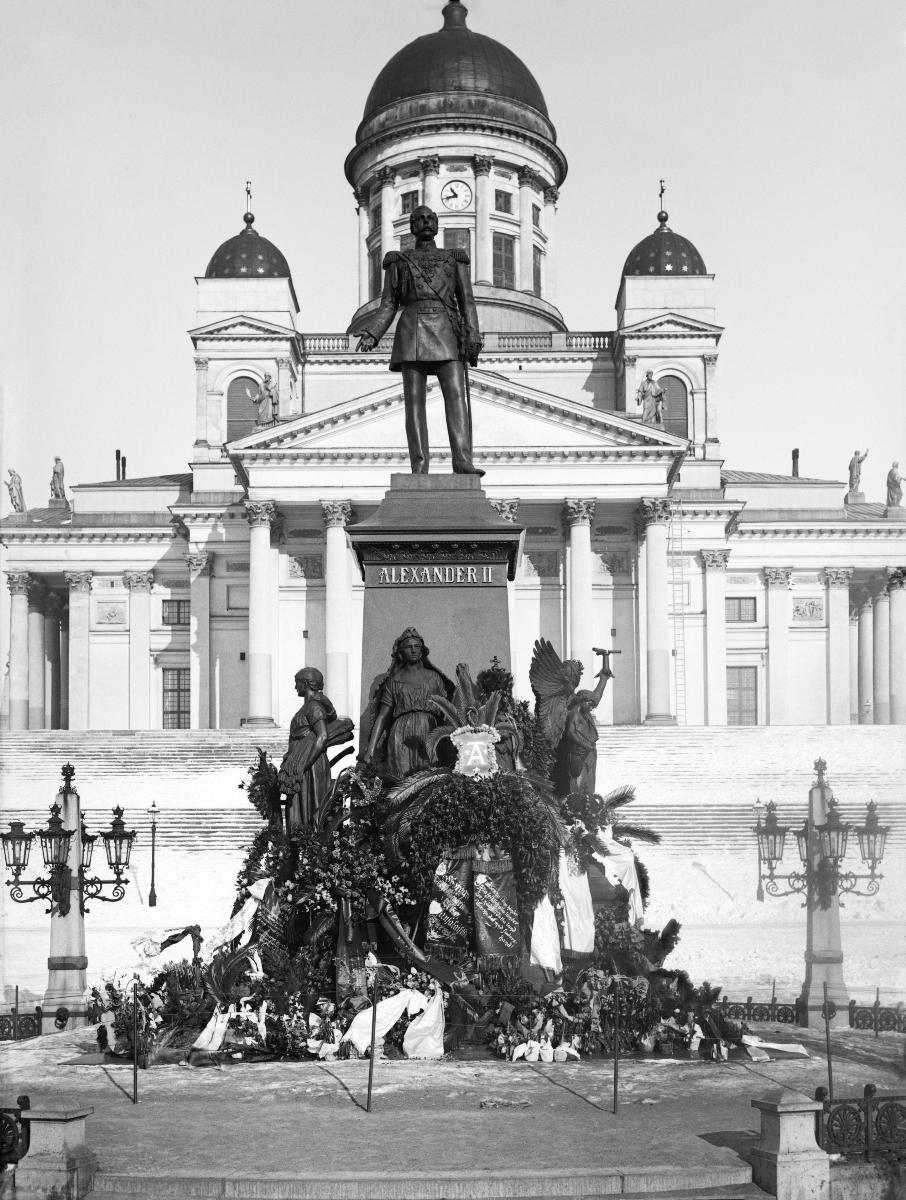
Aleksanteri II:n muistomerkki
sisällön kuvaus: Keisari Aleksanteri II:n muistopatsaan jalusta kukitettuna Helmikuun manifestin johdosta Aleksanteri II:n kuoleman muistopäivänä (13.3.1899). Takana on Nikolainkirkko (= Helsingin tuomiokirkko). mustavalkoinen
Kuvaaja: Nyblin, Daniel, valokuvaaja
Ajankohta: kuvausaika 1899
Paikka: Suomi, Uusimaa, Helsinki, Senaatintori Helsinki
Aiheet: muistomerkit, monuments, minnesmärken